Leminda

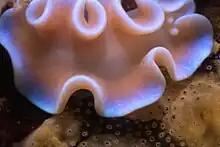
A close-up photograph showing the branching digestive system in the mantle margin

The body of these animals is robust and elevated, and has a velum, or anterior veil. The margin of the mantle is expanded and waving and is held above the body. The foot is large and well-developed. The rhinophores are smooth and retract into smooth small sheaths. The radula is broad and arranged in multiple series with hook-shaped teeth. The digestive gland branches extensively into the mantle margin. The animal has no eyes. A bag used in copulation opens between the male and female reproductive openings